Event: Nepal Earthquake
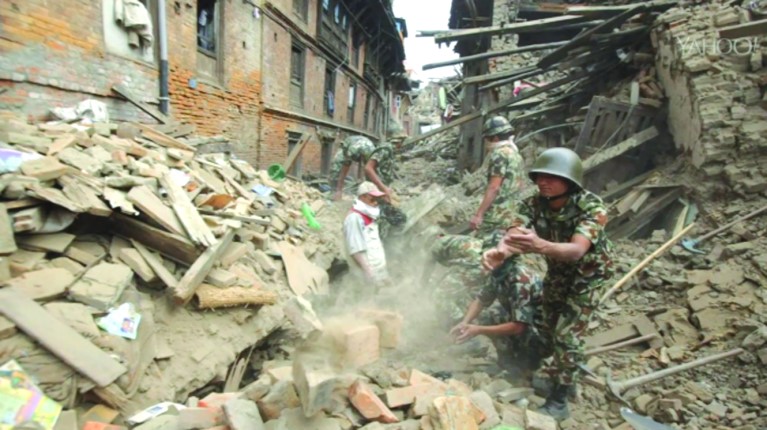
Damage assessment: damage